Elisabeth Lichtenberger

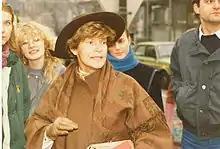
Lichtenberger in 1984

Elisabeth Lichtenberger (17 February 1925 – 14 February 2017) was an Austrian geographer. Her research focus was on urban geography and mountain research, particularly in Central and Eastern Europe and North America. She taught at the University of Vienna, and was awarded the Austrian Decoration for Science and Art in 1999. She was a fellow of the British Academy, a member of Academia Europaea and the Austrian Academy of Sciences, and holder of honorary doctorates from the University of Chicago and Leipzig University.